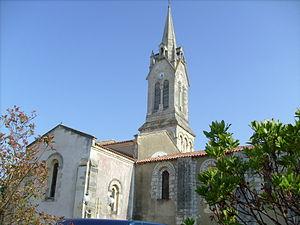
Eglise de Saint-Georges de Didonne